James Collett

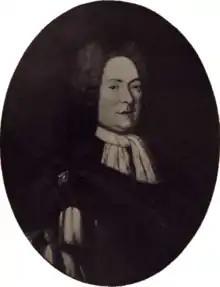
James Collett

James Collett was born in London, England. As a young man, he worked for an English wholesaler. In 1683, he settled in Christiania (now Oslo), Norway as factor of English merchants. In 1686, he married Karen Leuch (1666–1745), daughter of the wealthy Christiania merchant Peder Pedersen Leuch (1636–1693). With time, he became the largest timber trader in Christiania. In the early 18th century, he exported more timber from Christiania than anybody else and operated a fleet of ships. The firm he founded, Collett & Leuch, (later Collett & Son), continued within the family for four generations.